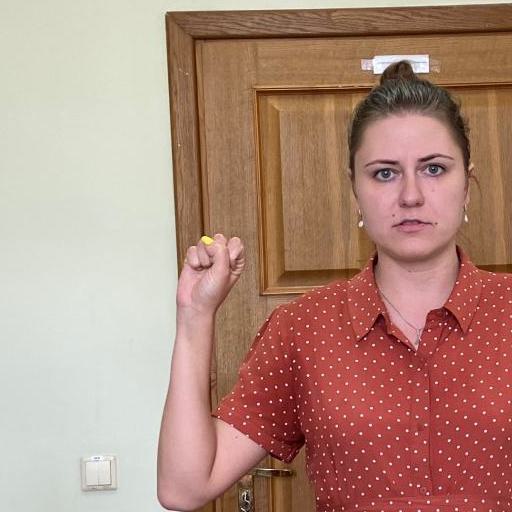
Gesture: fist